Nokia 230

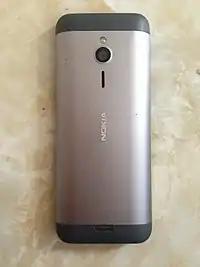
Nokia 230

The phone comes with a 2.8 inch TFT screen, 2 MP cameras with flash and Nokia Series 30+ operating system.